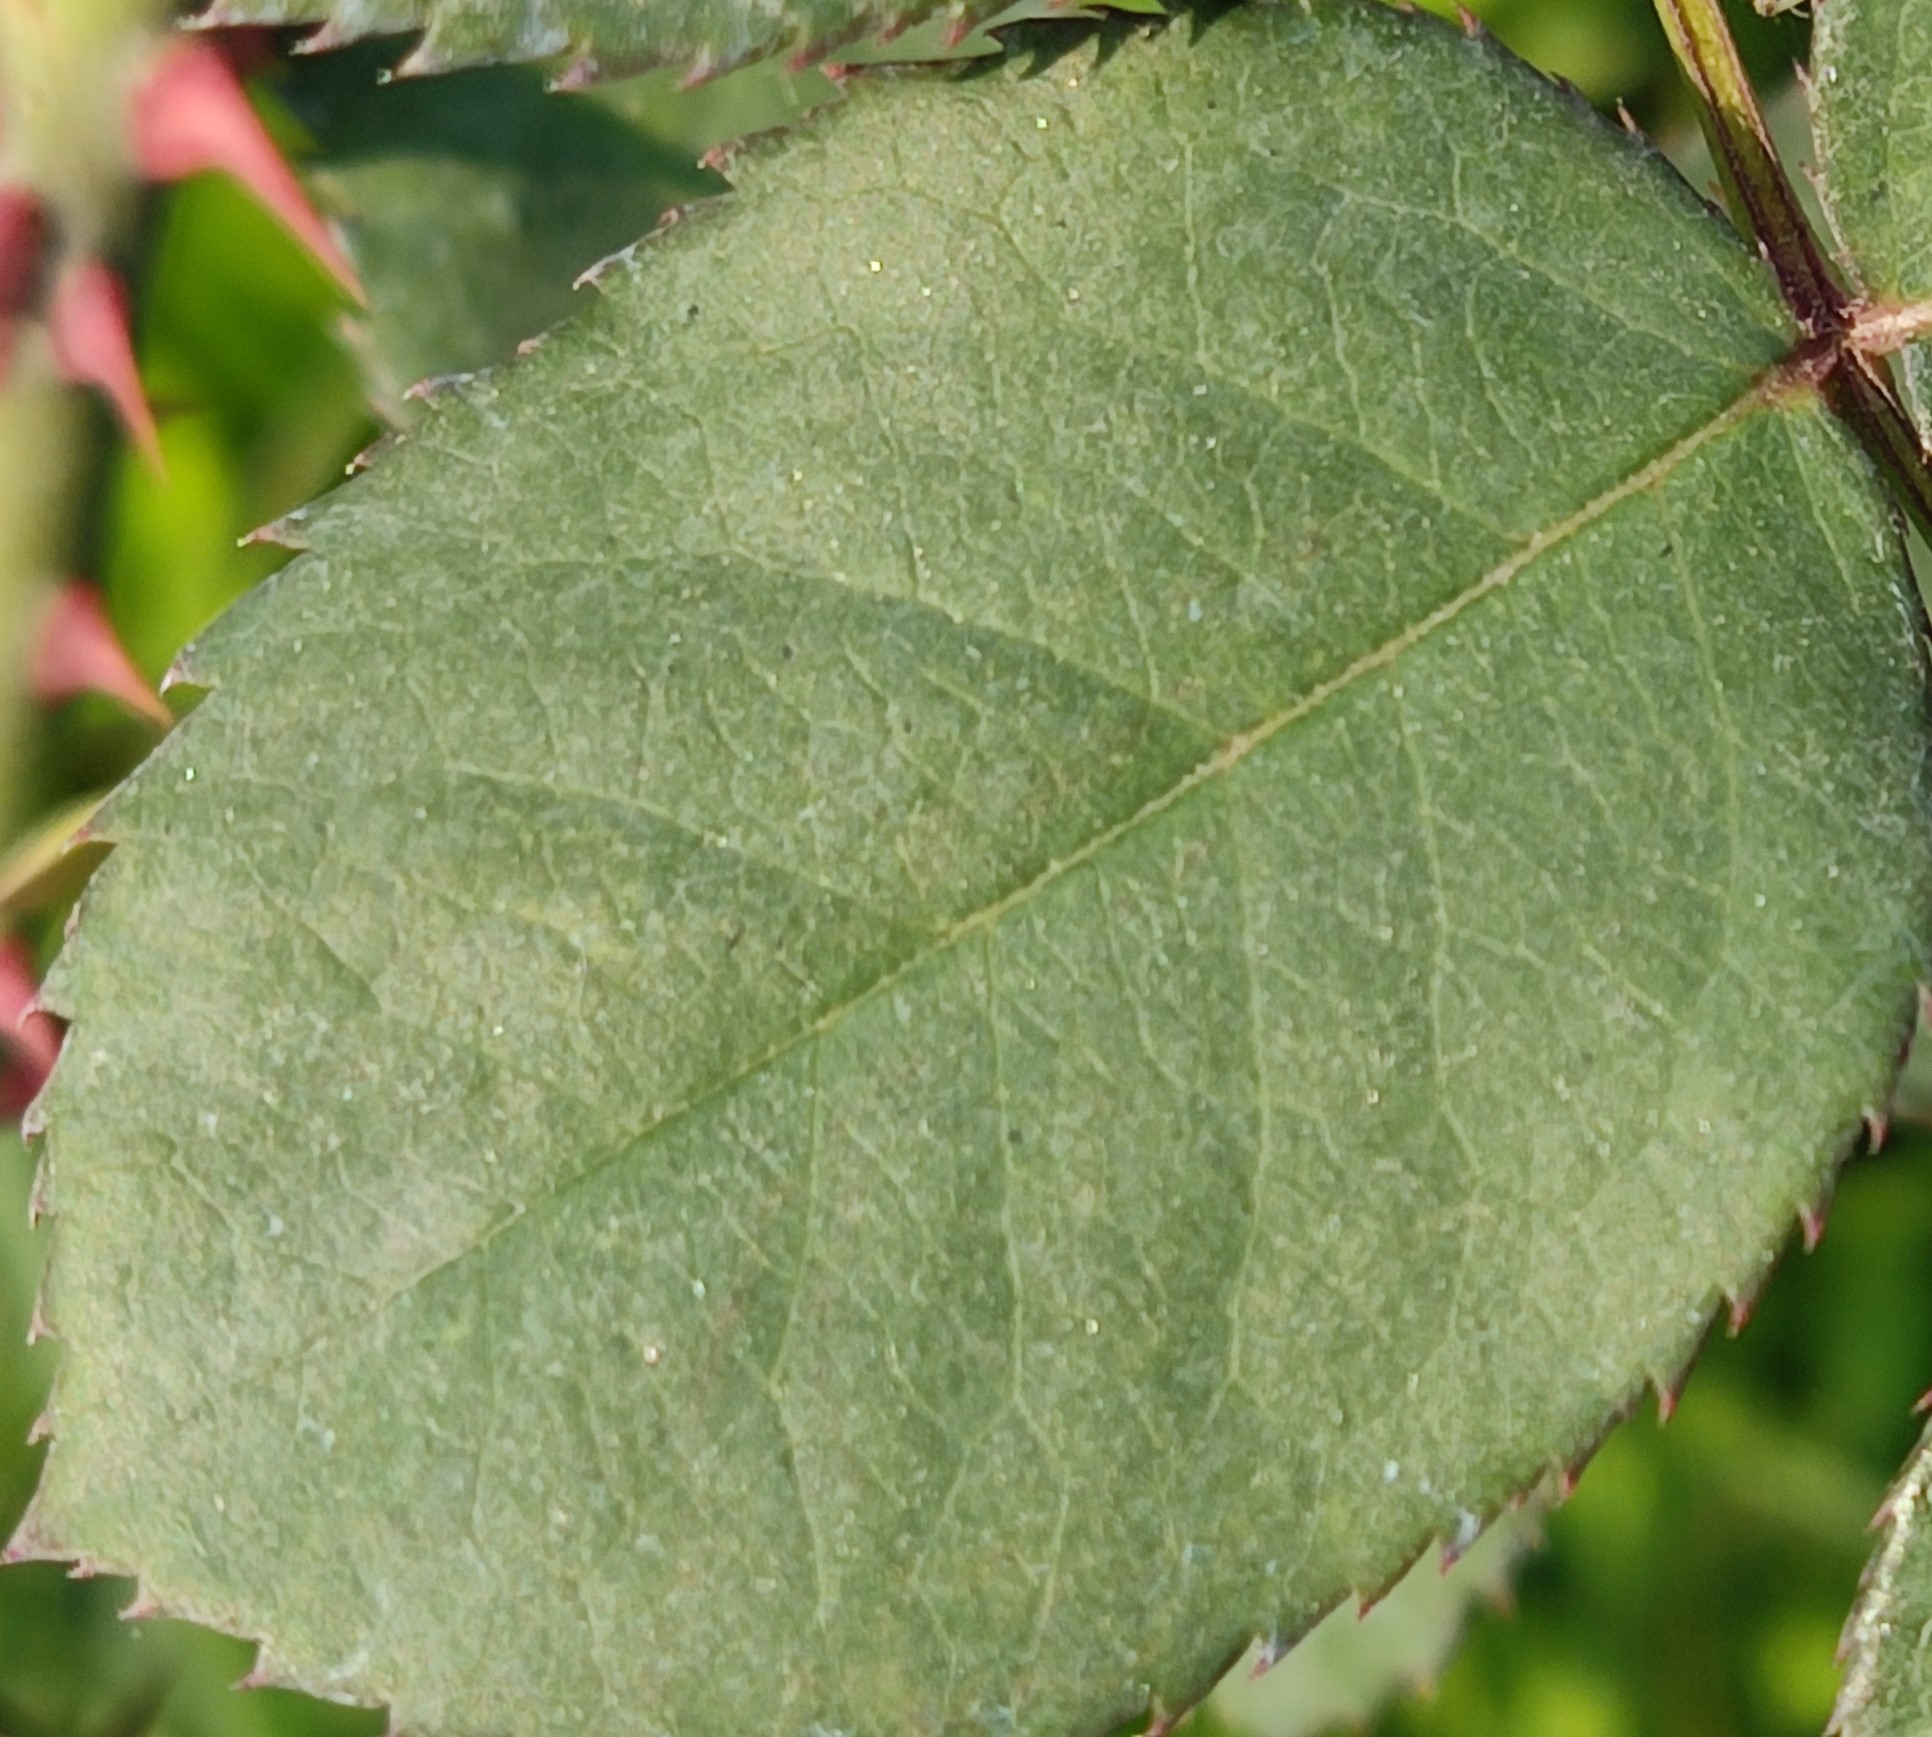
Label: Fresh Leaf